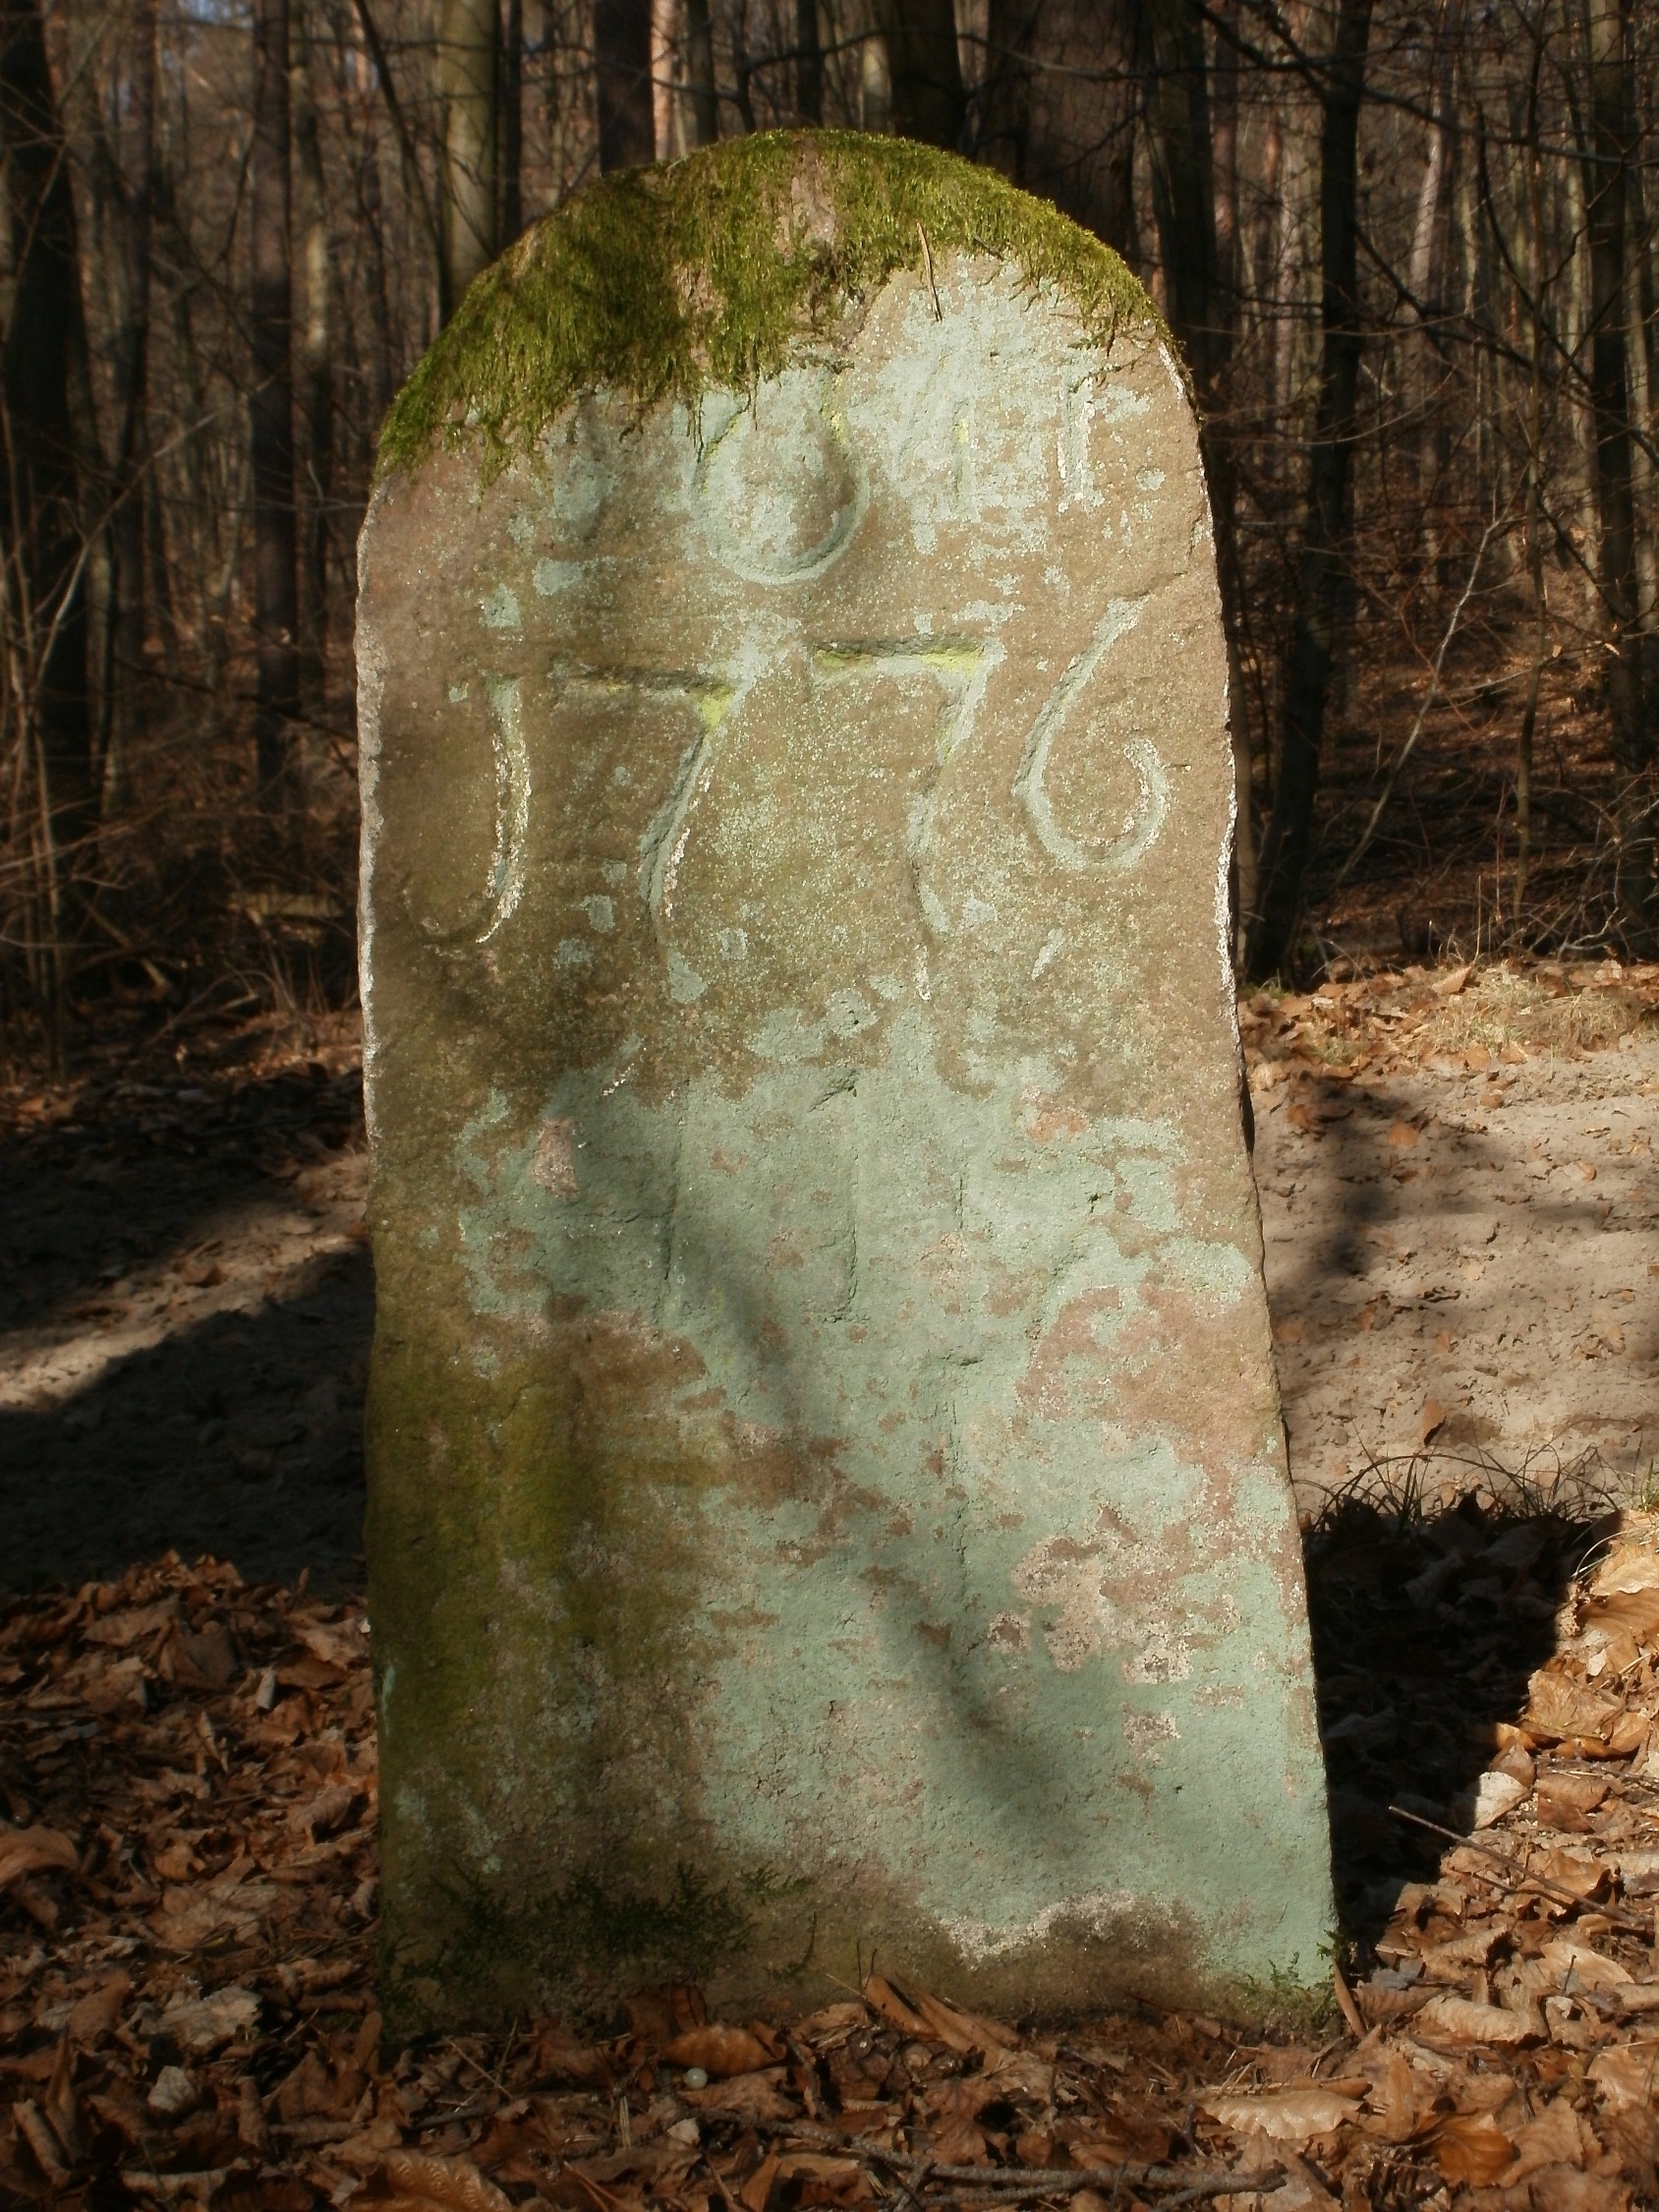
rock, wood, old, stone, monument, sign, statue, green, symbol, historic, weathered, grave, sculpture, memorial, art, temple, headstone, carving, border, monolith, boundary, inscribed, stele, ancient history, hoher stein, reilinger eck